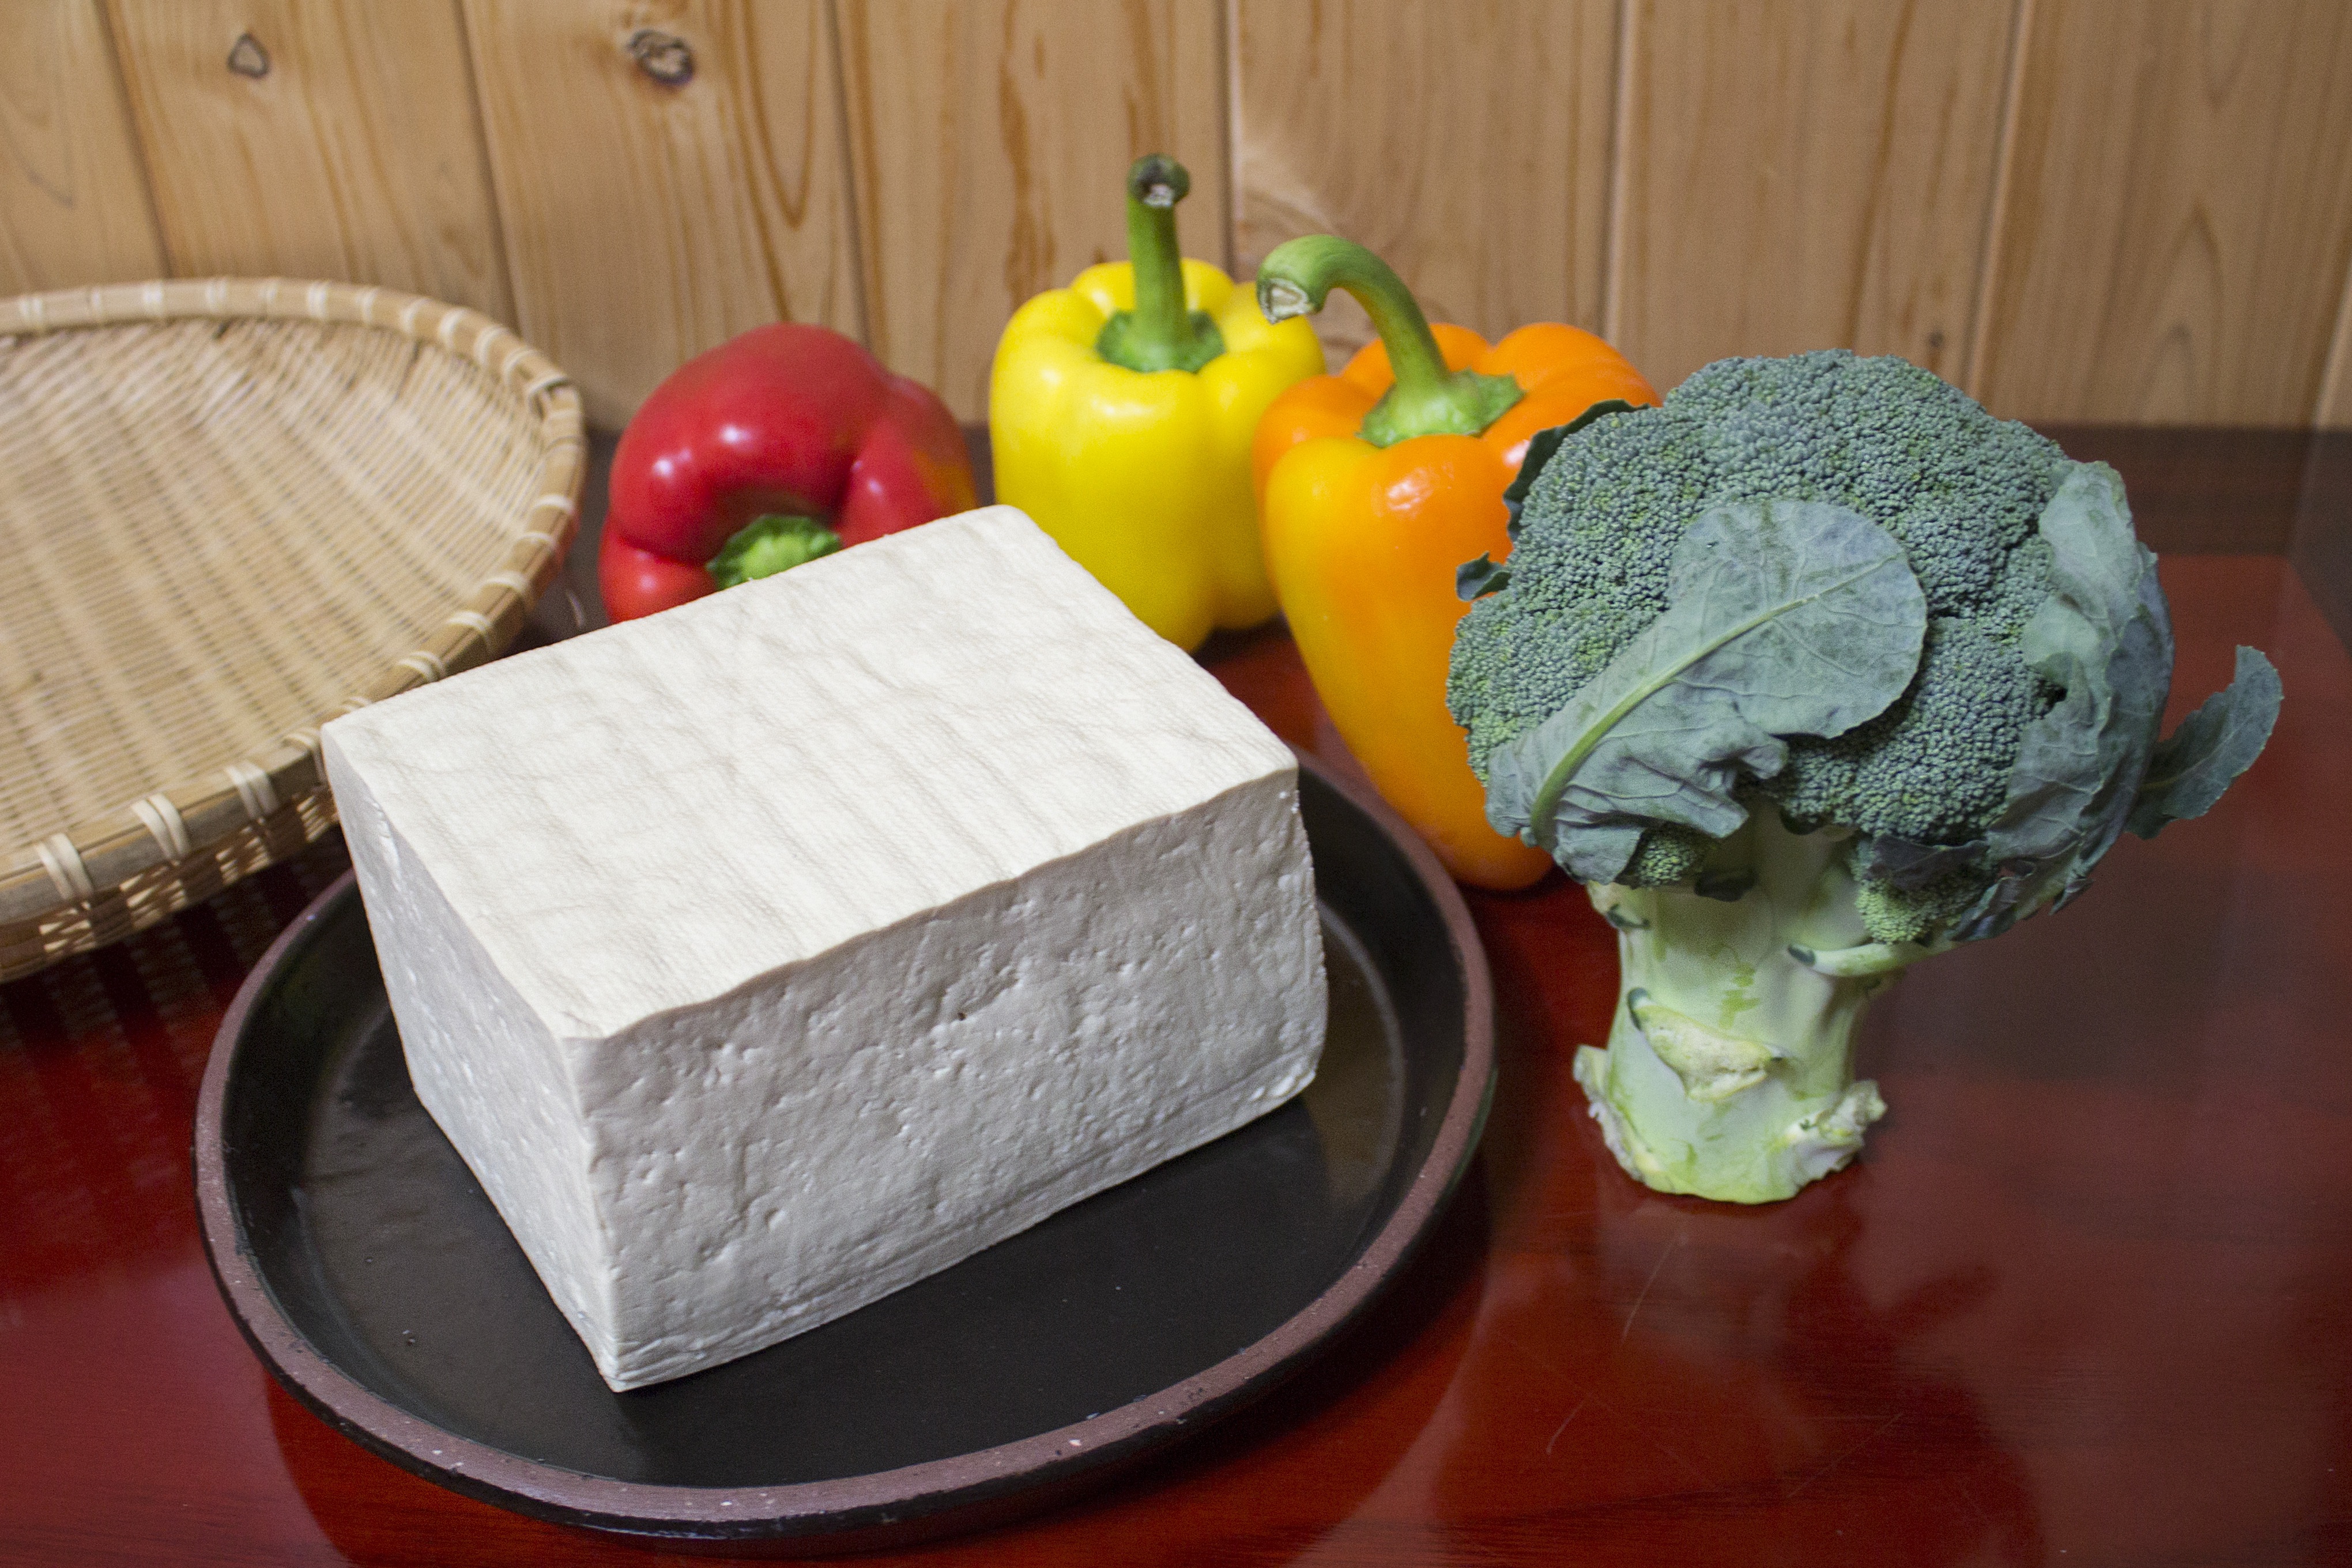
food, produce, cuisine, carving, tofu, korean, traditional food, korean food, korean traditional food, tofu broth